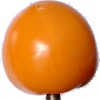
Label: yellow_tomato